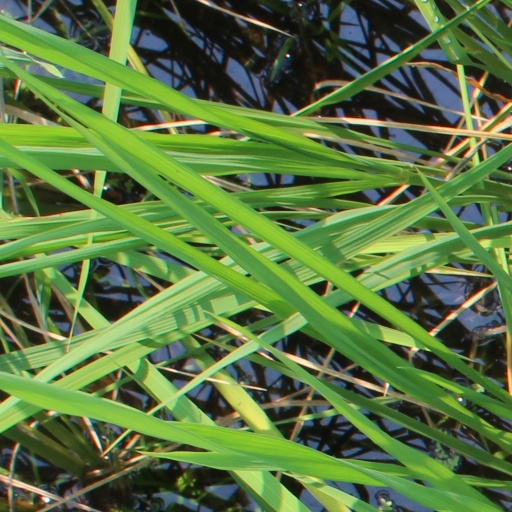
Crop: rice